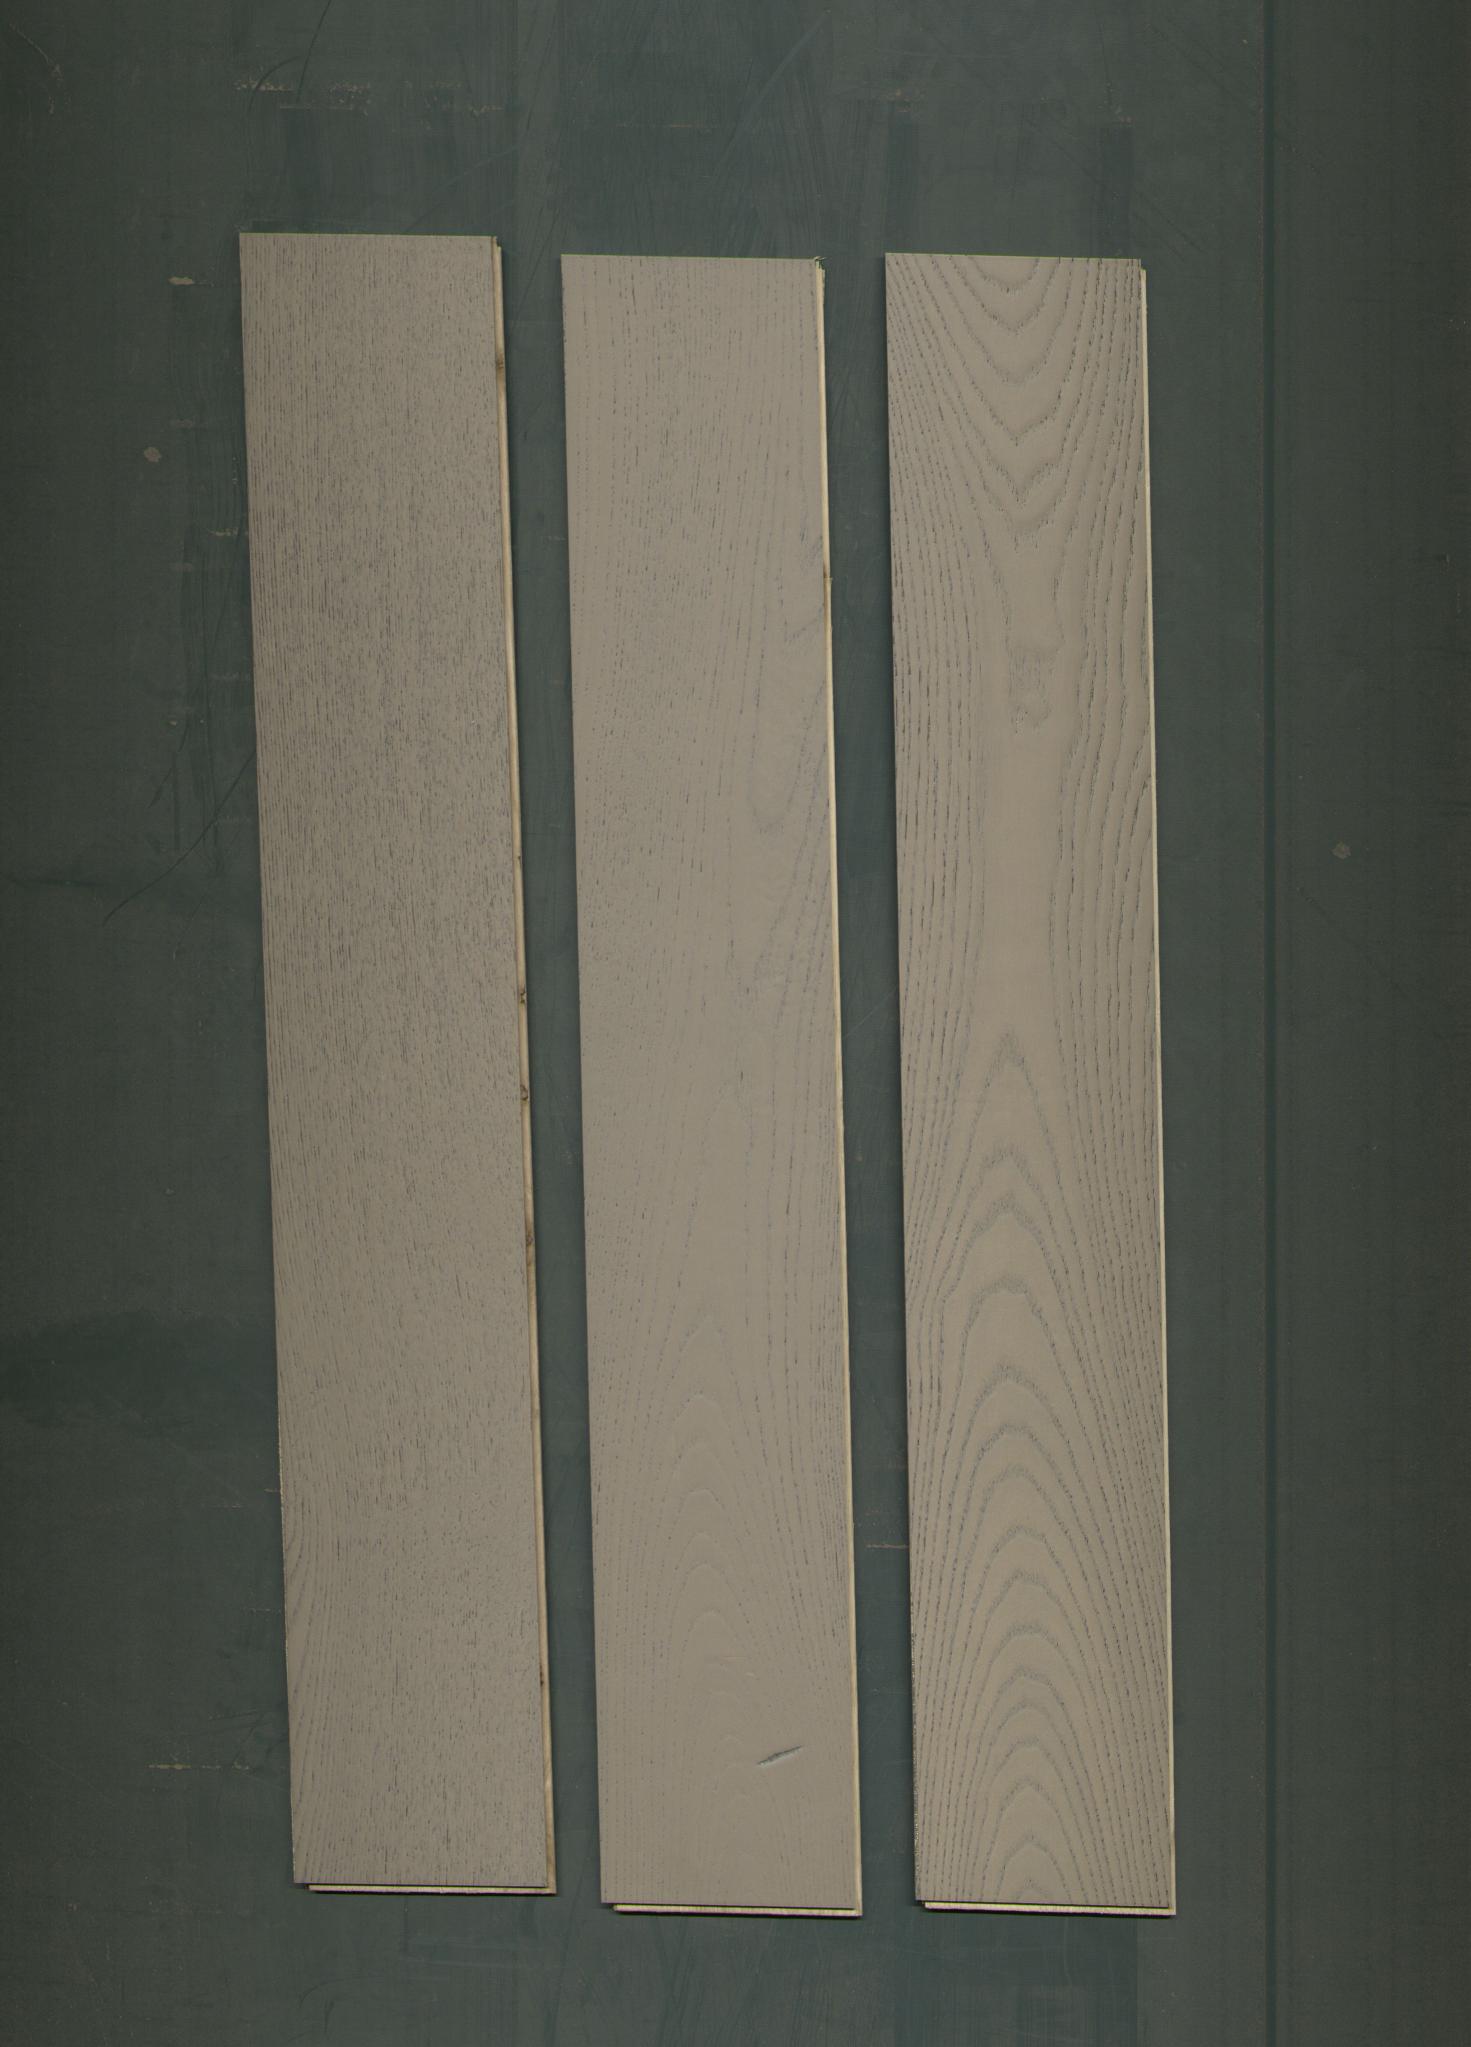
Label: mixers